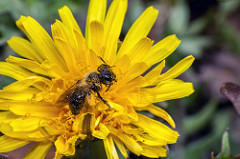
Flower: dandelion